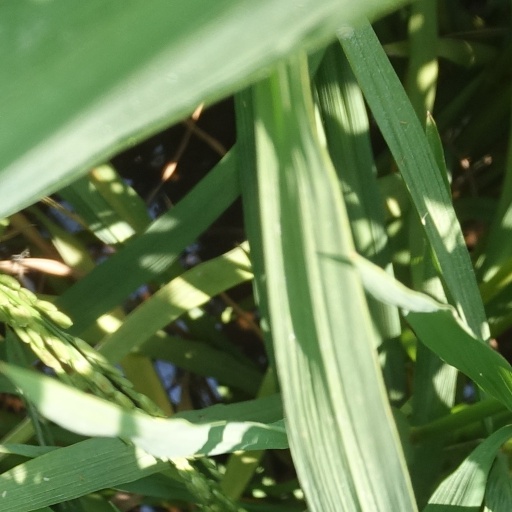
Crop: rice